First transcontinental railroad

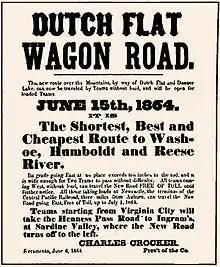
1864 advertisement for the opening of the Dutch Flat Wagon Road

Major General Grenville M. Dodge served as the chief engineer of Union Pacific during the construction of the First Transcontinental Railroad. In 1865 while fighting against Native-American tribes he would discover a pass in the Laramie Mountains, which would serve as a vital passage for the First Transcontinental Railroad. Dodge would serve in the United States House of Representatives for from 1867 until 1869. During this time he would push for legislation to help the construction of the railroad.